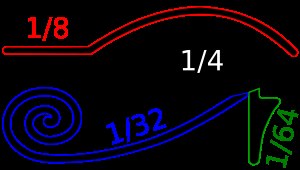
Horus' øje / Anvendelse
Forskellige brøkværdier repræsenteret i dele af Horus' Øje
Horus' øje er en egyptisk hieroglyf, som er blevet brugt indenfor såvel magien som i egyptisk matematik. I Alan Gardiners liste over hieroglyffer har den nummer D10.